East End of London

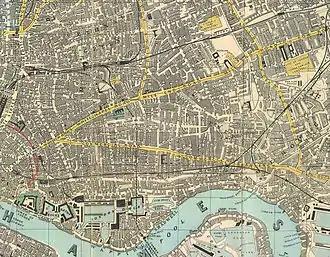
1882 Reynolds Map of the East End. Development has now eliminated the open fields shown on the earlier map.

The polluted nature of the area was noted by Sir William Petty in 1676, at a time when unpleasant smells were considered a vector of disease. He called for London's centre of gravity to move further west from the City towards Westminster, upwind what he called ""the fumes steams and stinks of the whole easterly pyle"".